Urinary tract infection

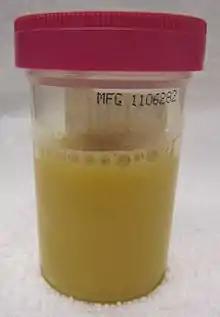
Urine may contain pus (a condition known as pyuria) as seen from a person with sepsis due to a urinary tract infection.

Lower urinary tract infection is also referred to as a bladder infection. The most common symptoms are burning with urination and having to urinate frequently (or an urge to urinate) in the absence of vaginal discharge and significant pain. These symptoms may vary from mild to severe and in healthy women last an average of sixdays. Some pain above the pubic bone or in the lower back may be present. People experiencing an upper urinary tract infection, or pyelonephritis, may experience flank pain, fever, or nausea and vomiting in addition to the classic symptoms of a lower urinary tract infection. Rarely, the urine may appear bloody or contain visible pus in the urine.